Ghosts In the Black

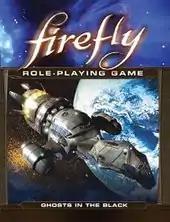

Ghosts in the Black is the fifth title published for Margaret Weis Productions, Ltd's "Firefly Role-Playing Game". Robin Laws described his concept for the adventures contained in this supplement as "a pastiche of a property which itself has a heavy element of pastiche in it, because it's a space opera which is actually a tribute to the classic westerns."